Poggio Civitate

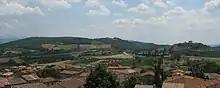
View of Poggio Civitate (left), Poggio Aguzzo (center) and Murlo (right).

Poggio Civitate is a hill in the commune of Murlo, Siena, Italy and the location of an ancient settlement of the Etruscan civilization. It was discovered in 1920, and excavations began in 1966 and have uncovered substantial traces of activity in the Orientalizing and Archaic periods as well as some material from both earlier and later periods.